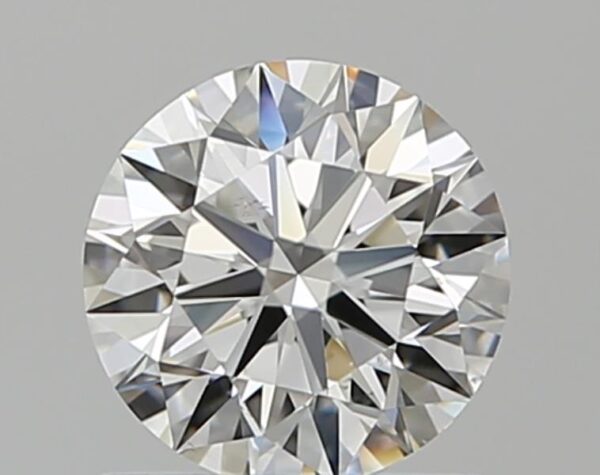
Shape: round
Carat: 0.73
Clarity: VS2
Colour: G
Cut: EX
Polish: EX
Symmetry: EX
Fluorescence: N
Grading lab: GIA
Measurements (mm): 5.71 x 5.76 x 3.57